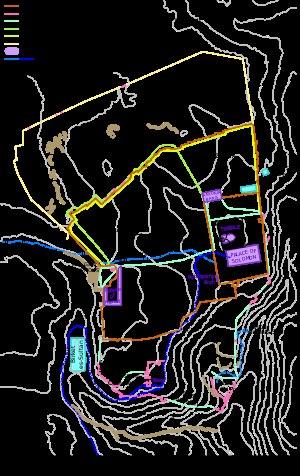
Les remparts de Jérusalem entourent la vieille ville de Jérusalem. Leur partie la plus ancienne remonte à l'époque du Premier Temple de Salomon. Les murs les plus récents ont été construits entre 1535 et 1538, lorsque la ville de Jérusalem faisait partie de l'Empire ottoman, sur l'ordre de Soliman Iᵉʳ le Magnifique.